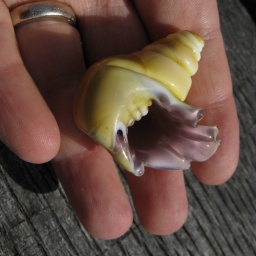
Lampworked hollow shell in light amethyst and silver-fumed white glass with a frilled lip